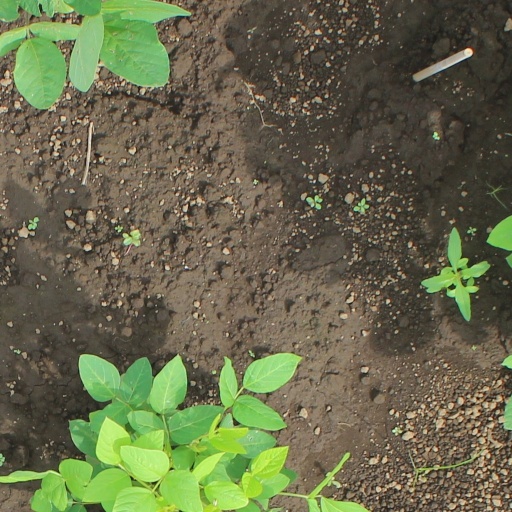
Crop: soybean